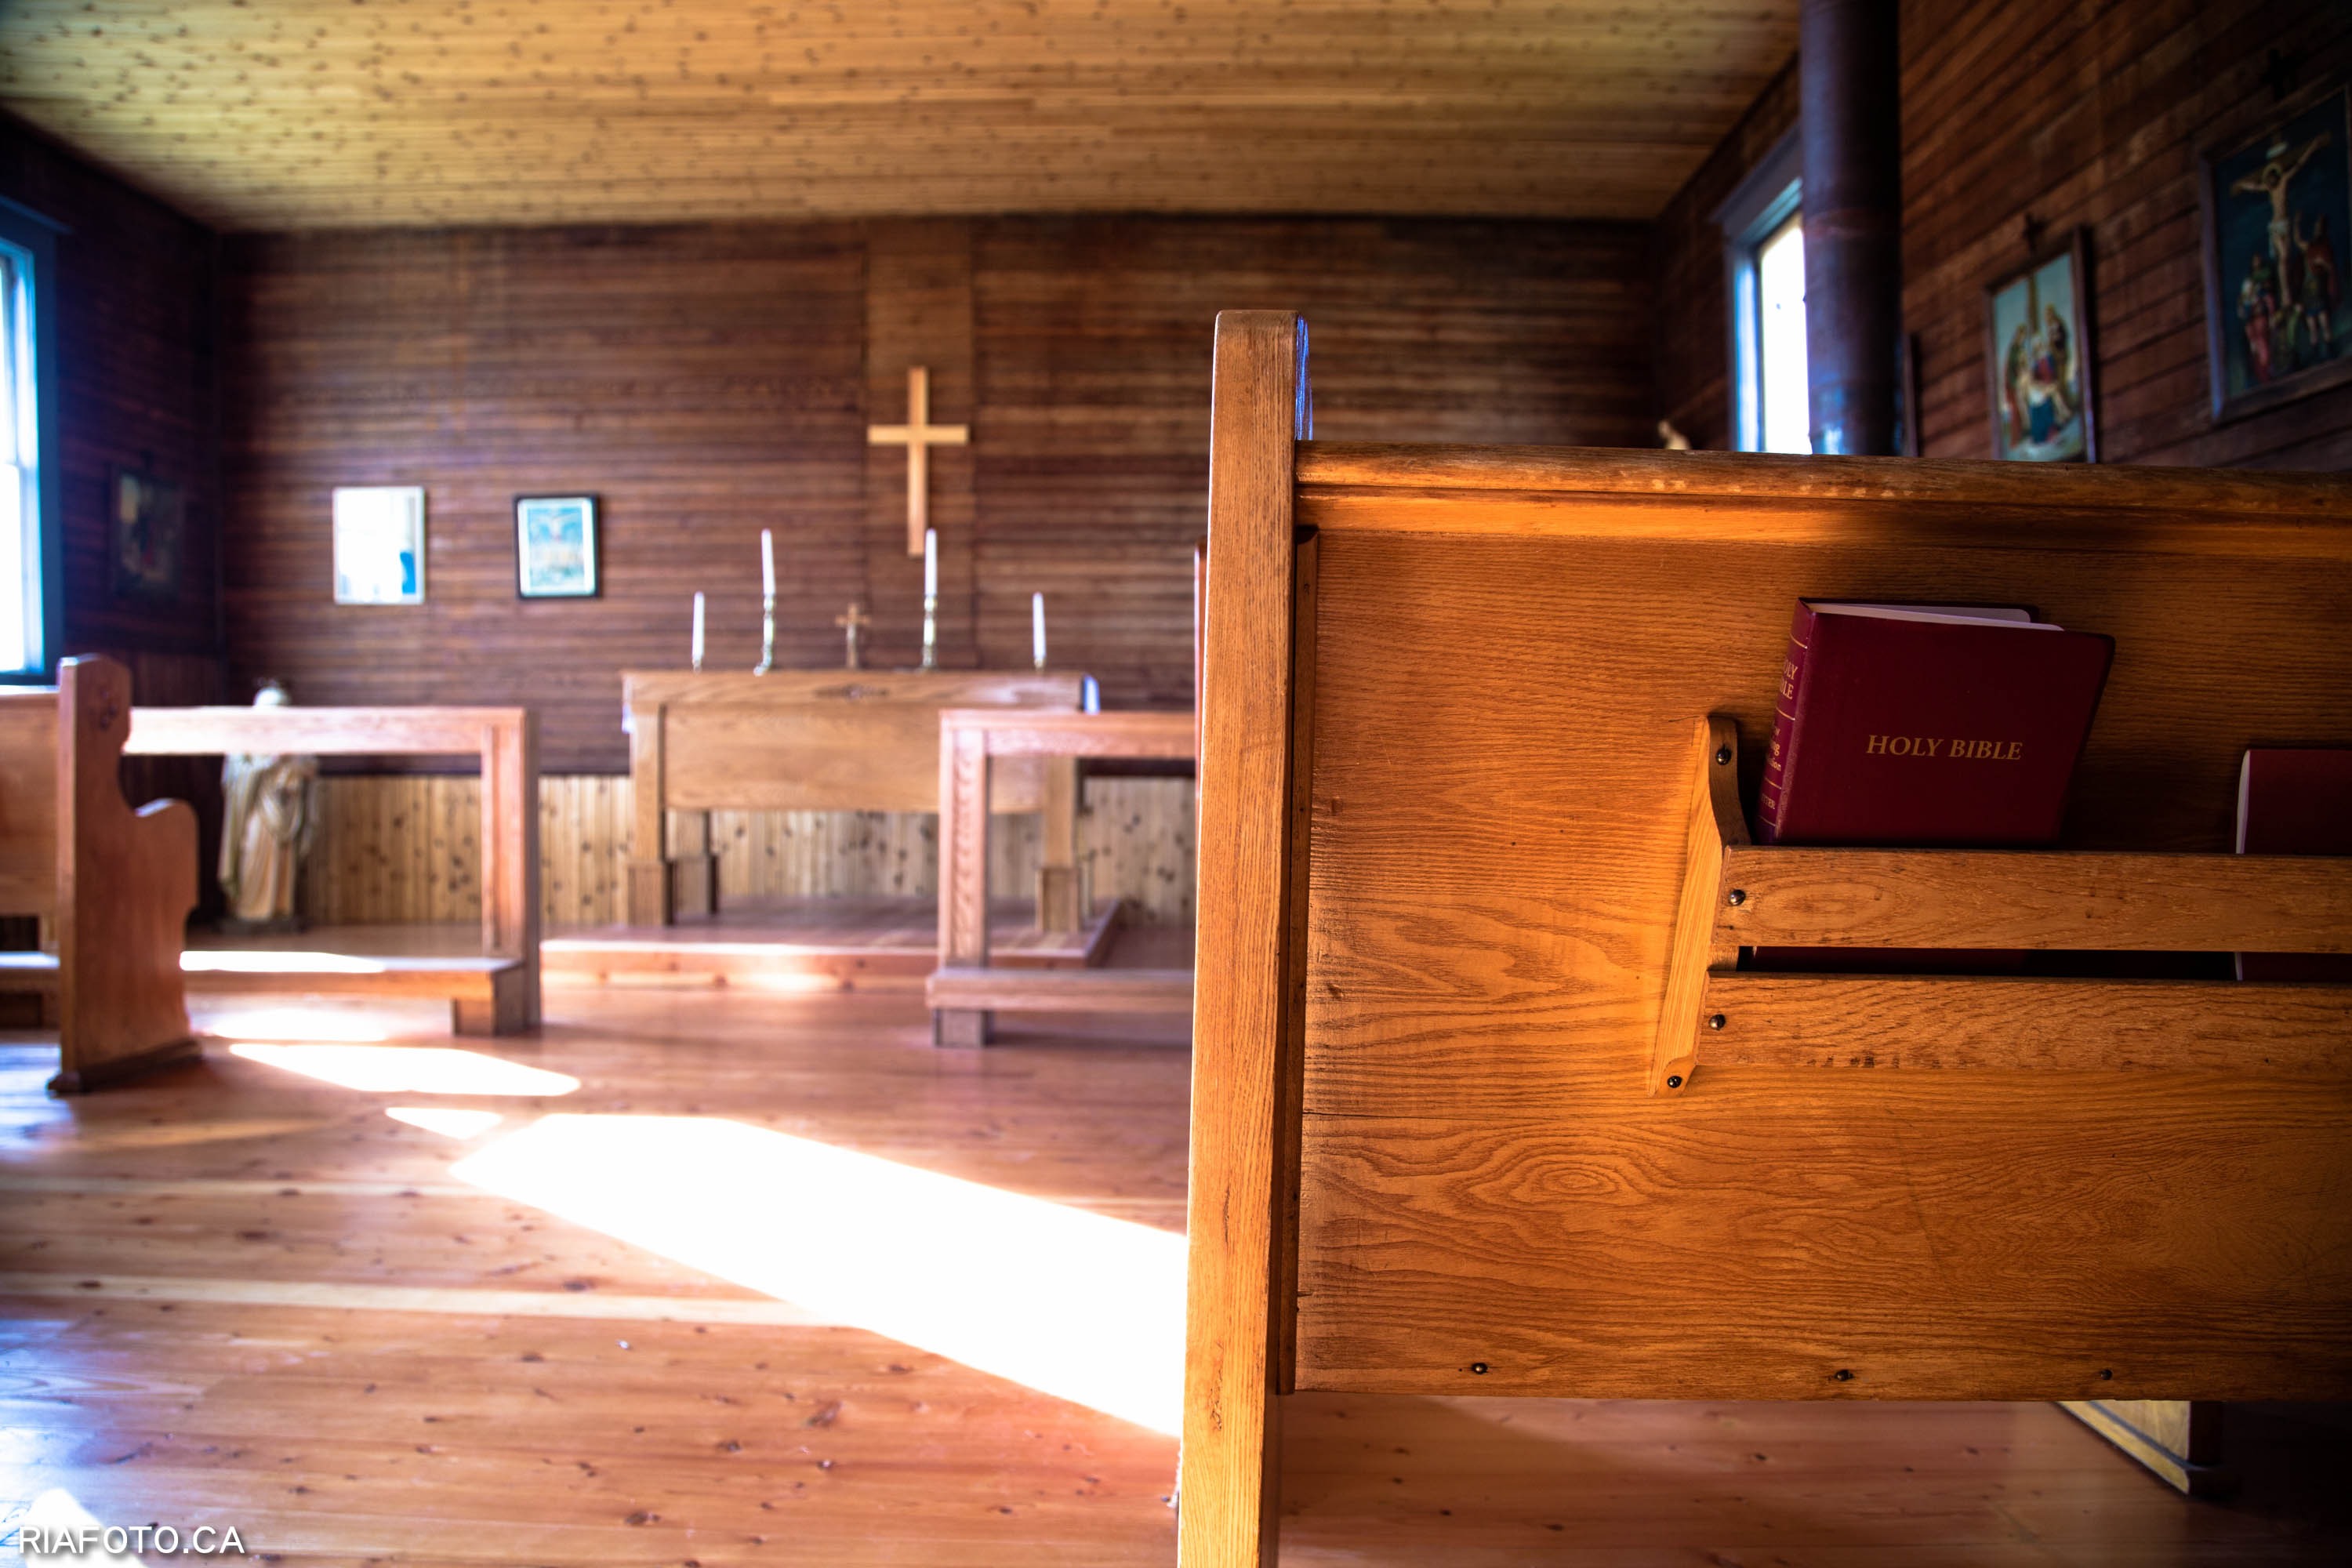
wood, countryside, house, floor, old, home, rustic, religion, property, church, living room, room, lighting, bible, interior design, hardwood, wooden, christianity, estate, flooring, wood flooring